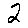
Label: 2